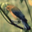
Label: bird